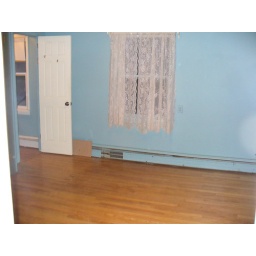
master bedroom showing door to large walk in closet